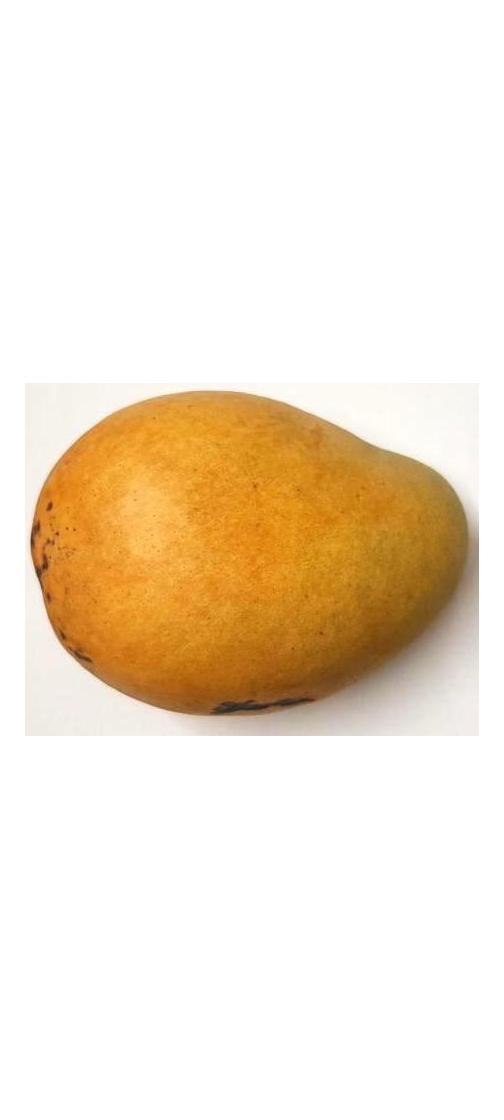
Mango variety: Bari-11